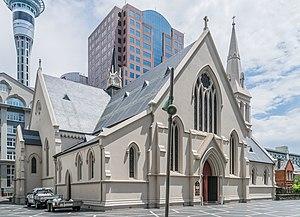
Auckland est la ville la plus peuplée de Nouvelle-Zélande. Située sur l'île du Nord, c'est la plus grande zone urbaine du pays, avec plus de 1 500 000 habitants — soit plus d'un quart de la population du pays. Les données démographiques indiquent qu'elle continuera à croître plus rapidement que le reste du pays. Auckland est également la ville du monde qui abrite le plus grand nombre de personnes d'origine polynésienne.
La cathédrale Saint-Patrick est la cathédrale du diocèse catholique d'Auckland, en Nouvelle-Zélande. Dédiée à saint Patrick, patron des Irlandais, elle est de style néo-gothique. Elle fait partie des monuments historiques de Nouvelle-Zélande.
La cathédrale Saint-Patrick est la cathédrale du diocèse catholique d'Auckland, en Nouvelle-Zélande. Dédiée à saint Patrick, patron des Irlandais, elle est de style néo-gothique. Elle fait partie des monuments historiques de Nouvelle-Zélande.